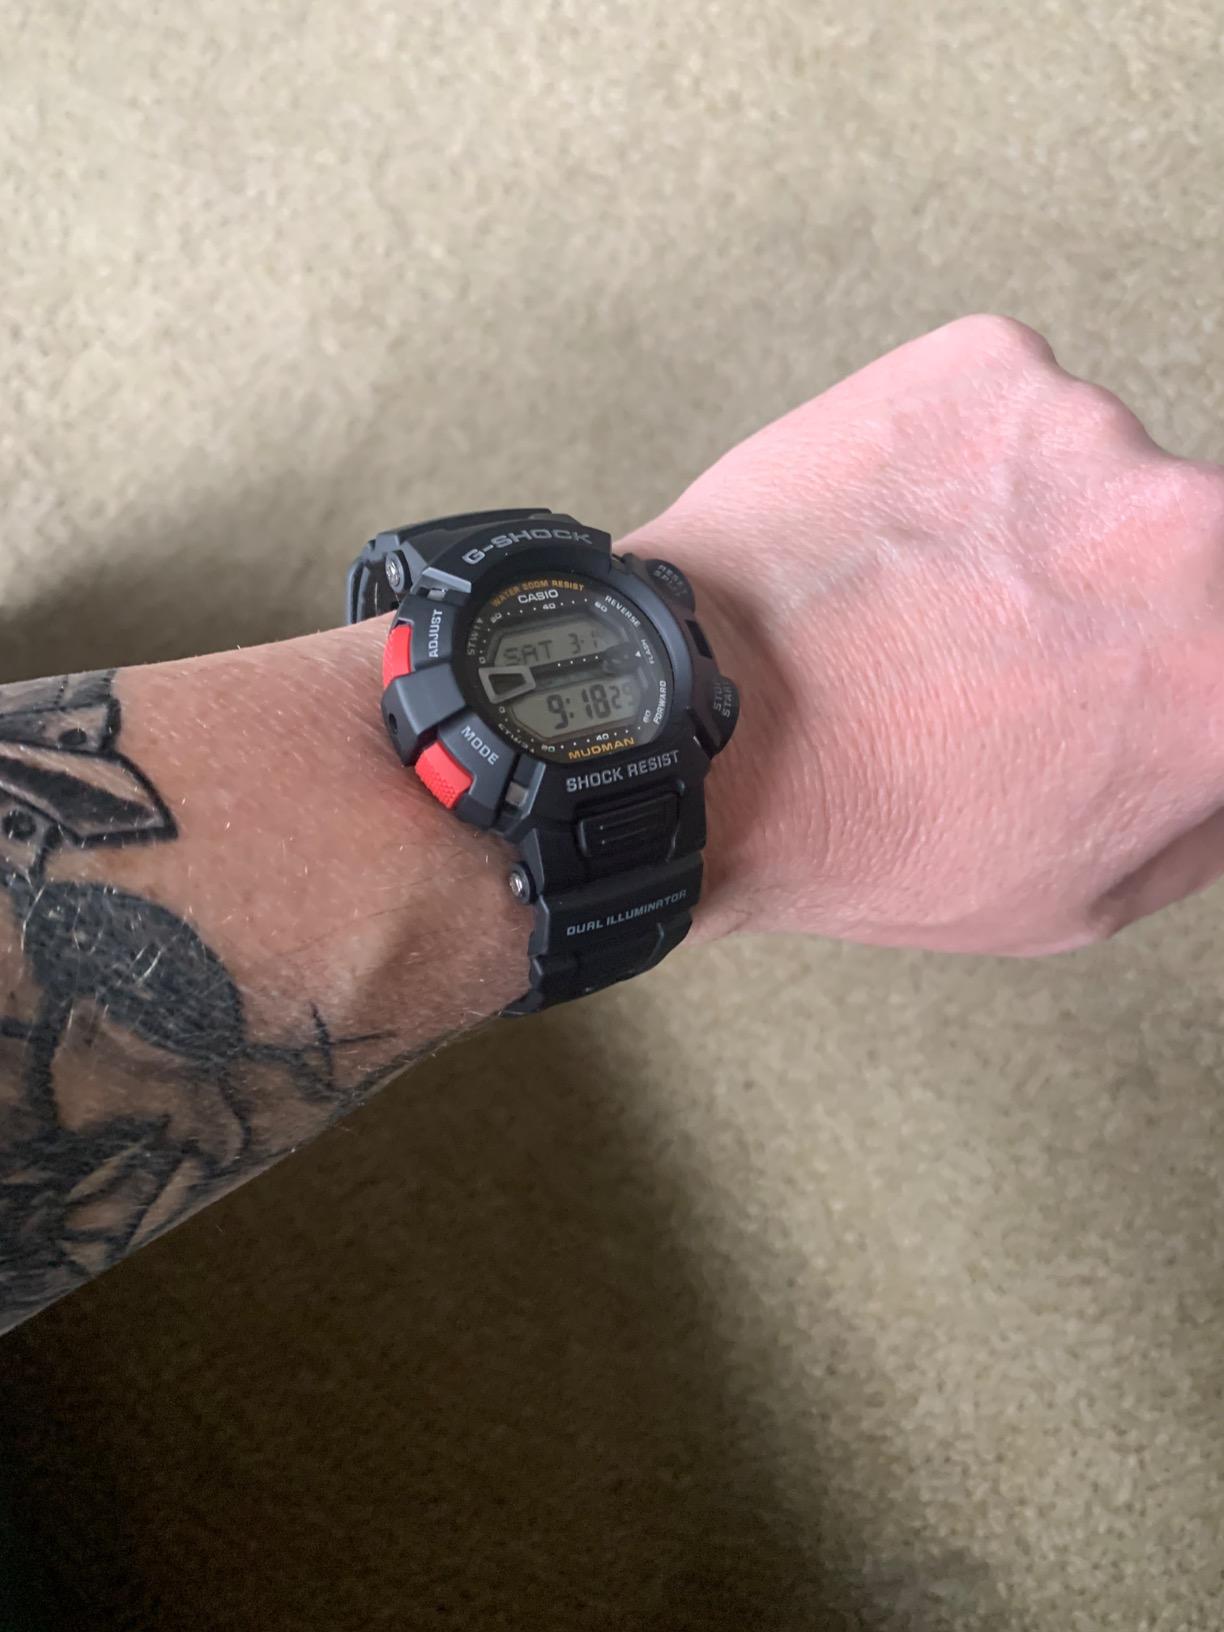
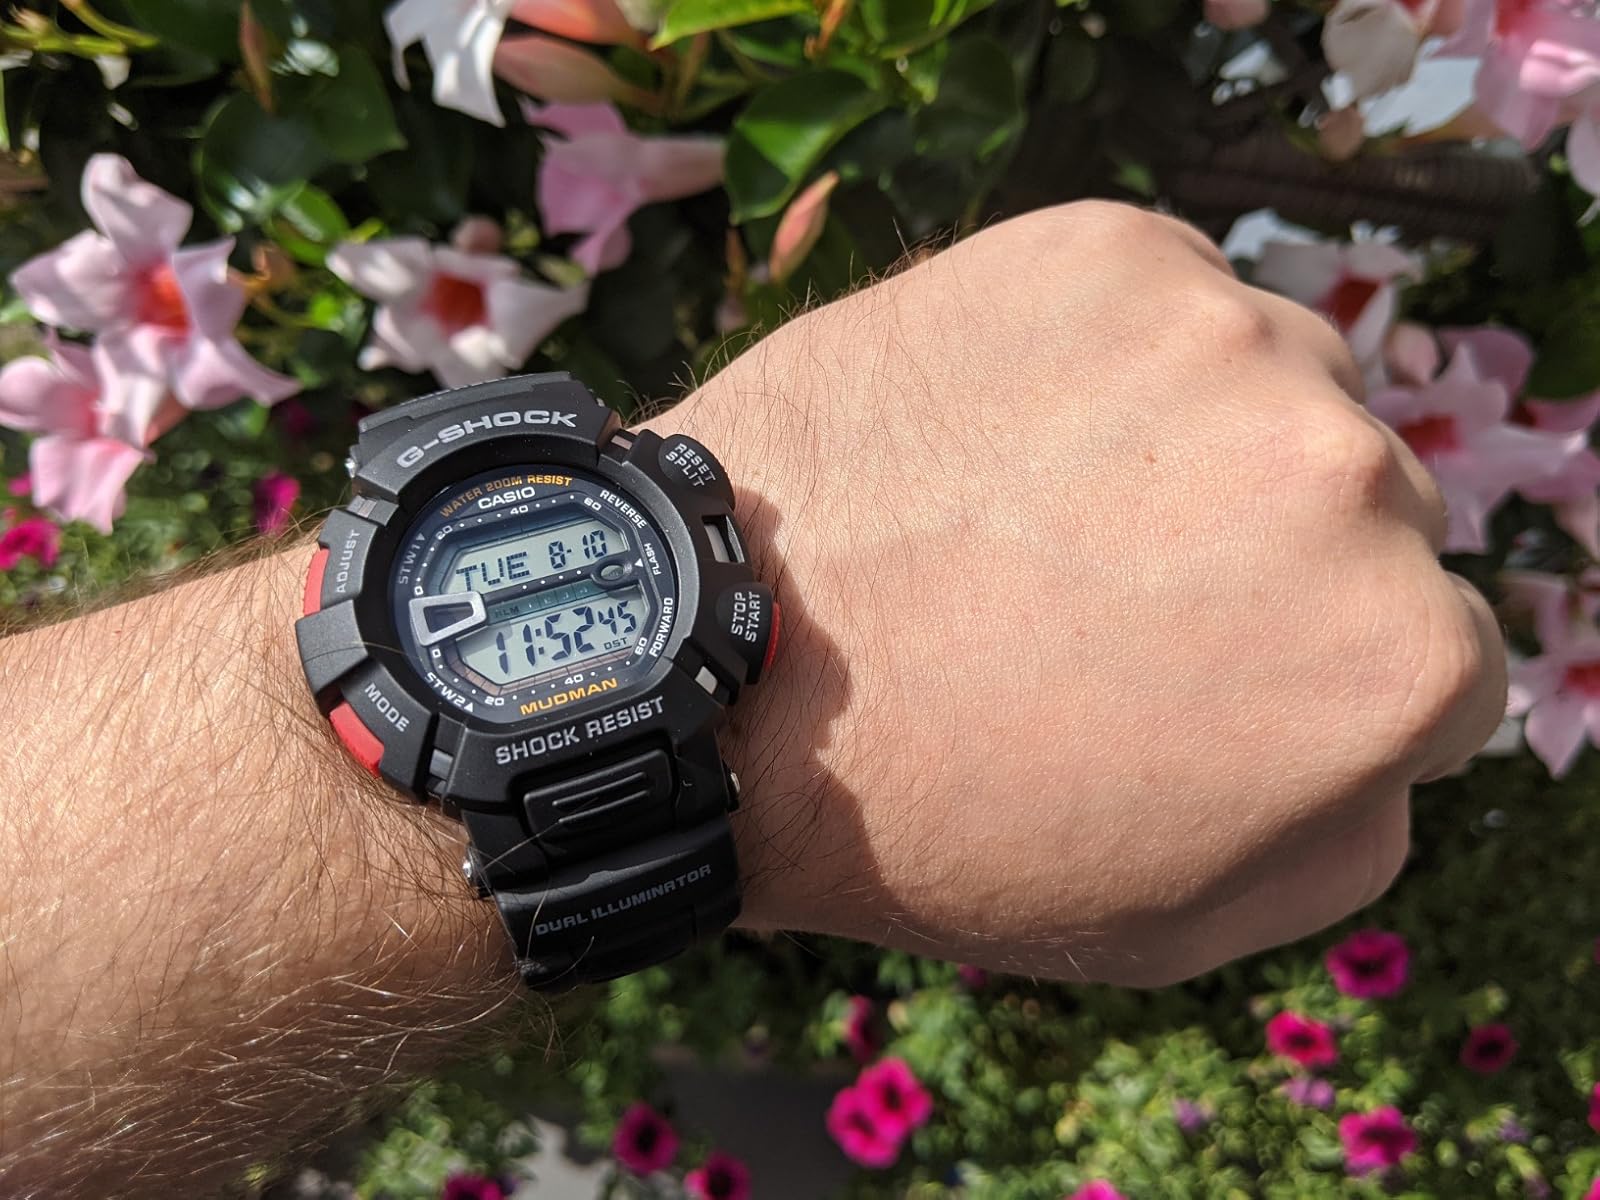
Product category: accessories_watch
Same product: yes